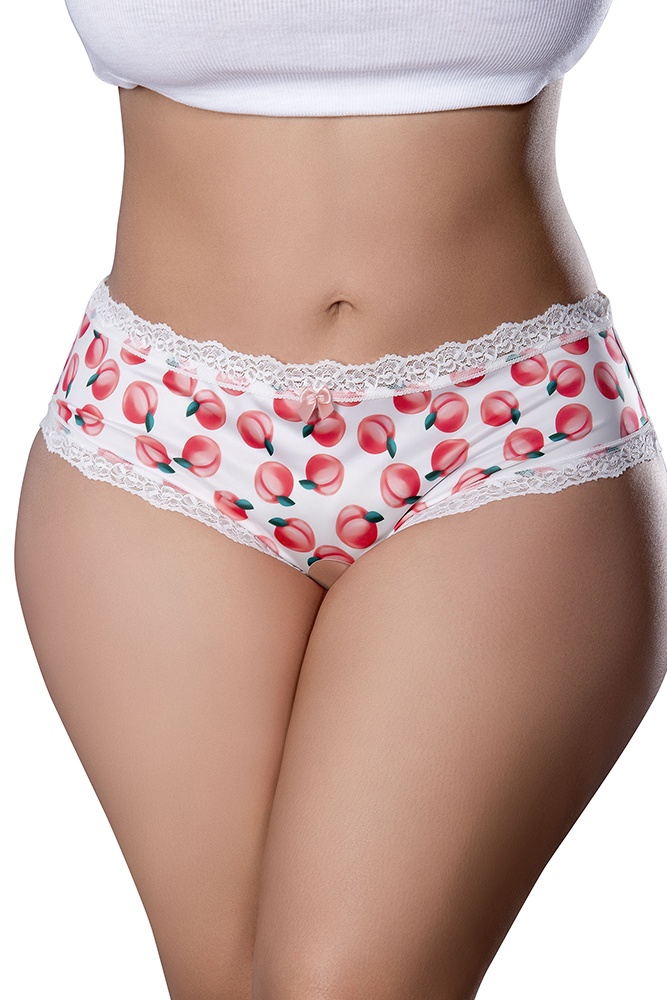
SWEET TREATS CROTCHLESS BOY SHORT & LUBE PEACH P/S
From the Exposed by Magic Silk collection, this style includes: A silky boy short featuring peach print, lace trim and a split crotch. Two (3ml) lube packettes included.
Brand: MAGIC SILK
Category: Apparel & Accessories > Clothing > Lingerie > Women's Underpants > Boyshorts